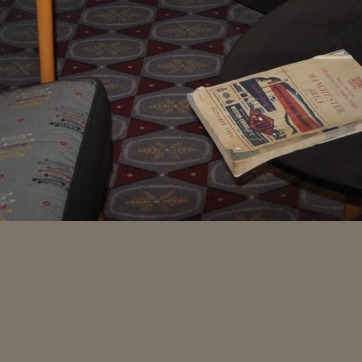
Material: carpet